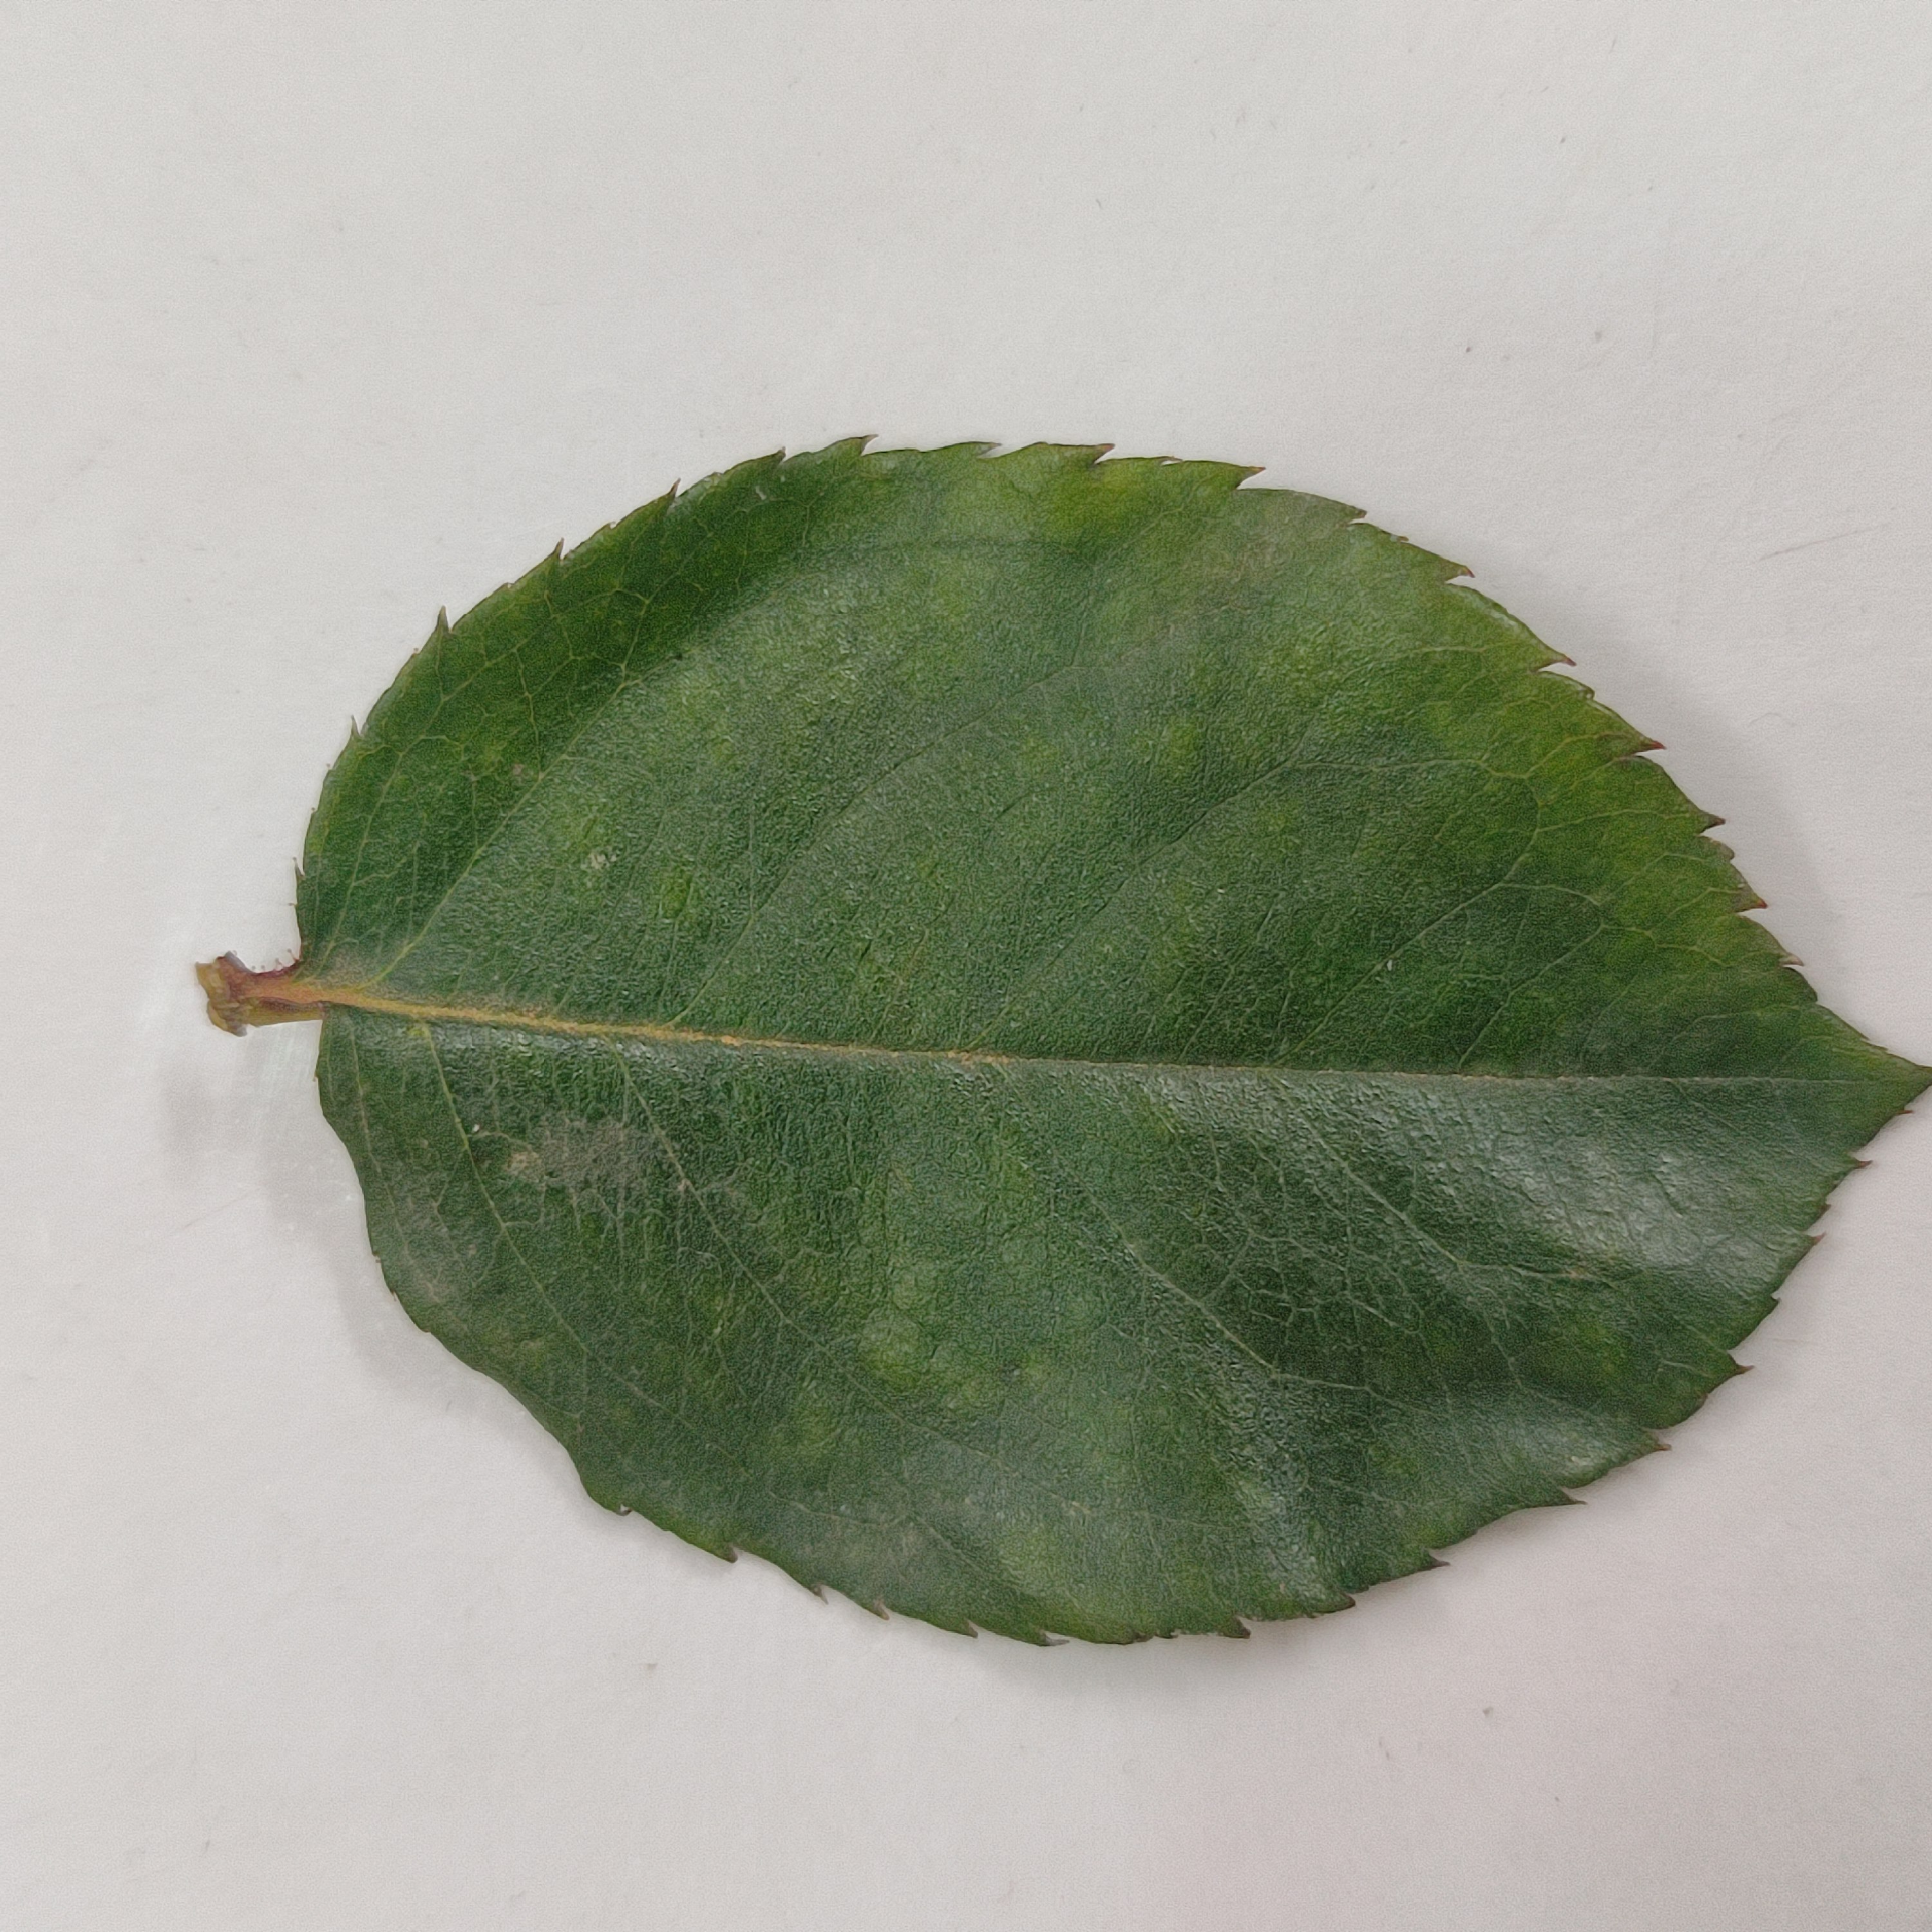
Label: Healthy Leaf